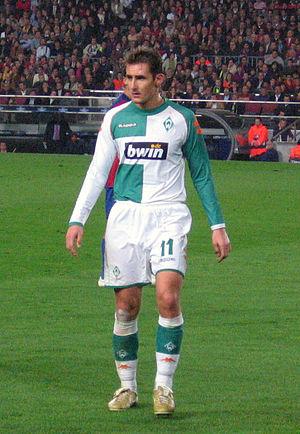
Miroslav Josef Klose, né Mirosław Marian Klose le 9 juin 1978 à Opole en Pologne, est un ancien footballeur international allemand devenu entraîneur qui évoluait au poste d'avant-centre. Il possède également la nationalité polonaise. Il est le meilleur buteur en phase finale de l'histoire des Coupes du monde masculines.